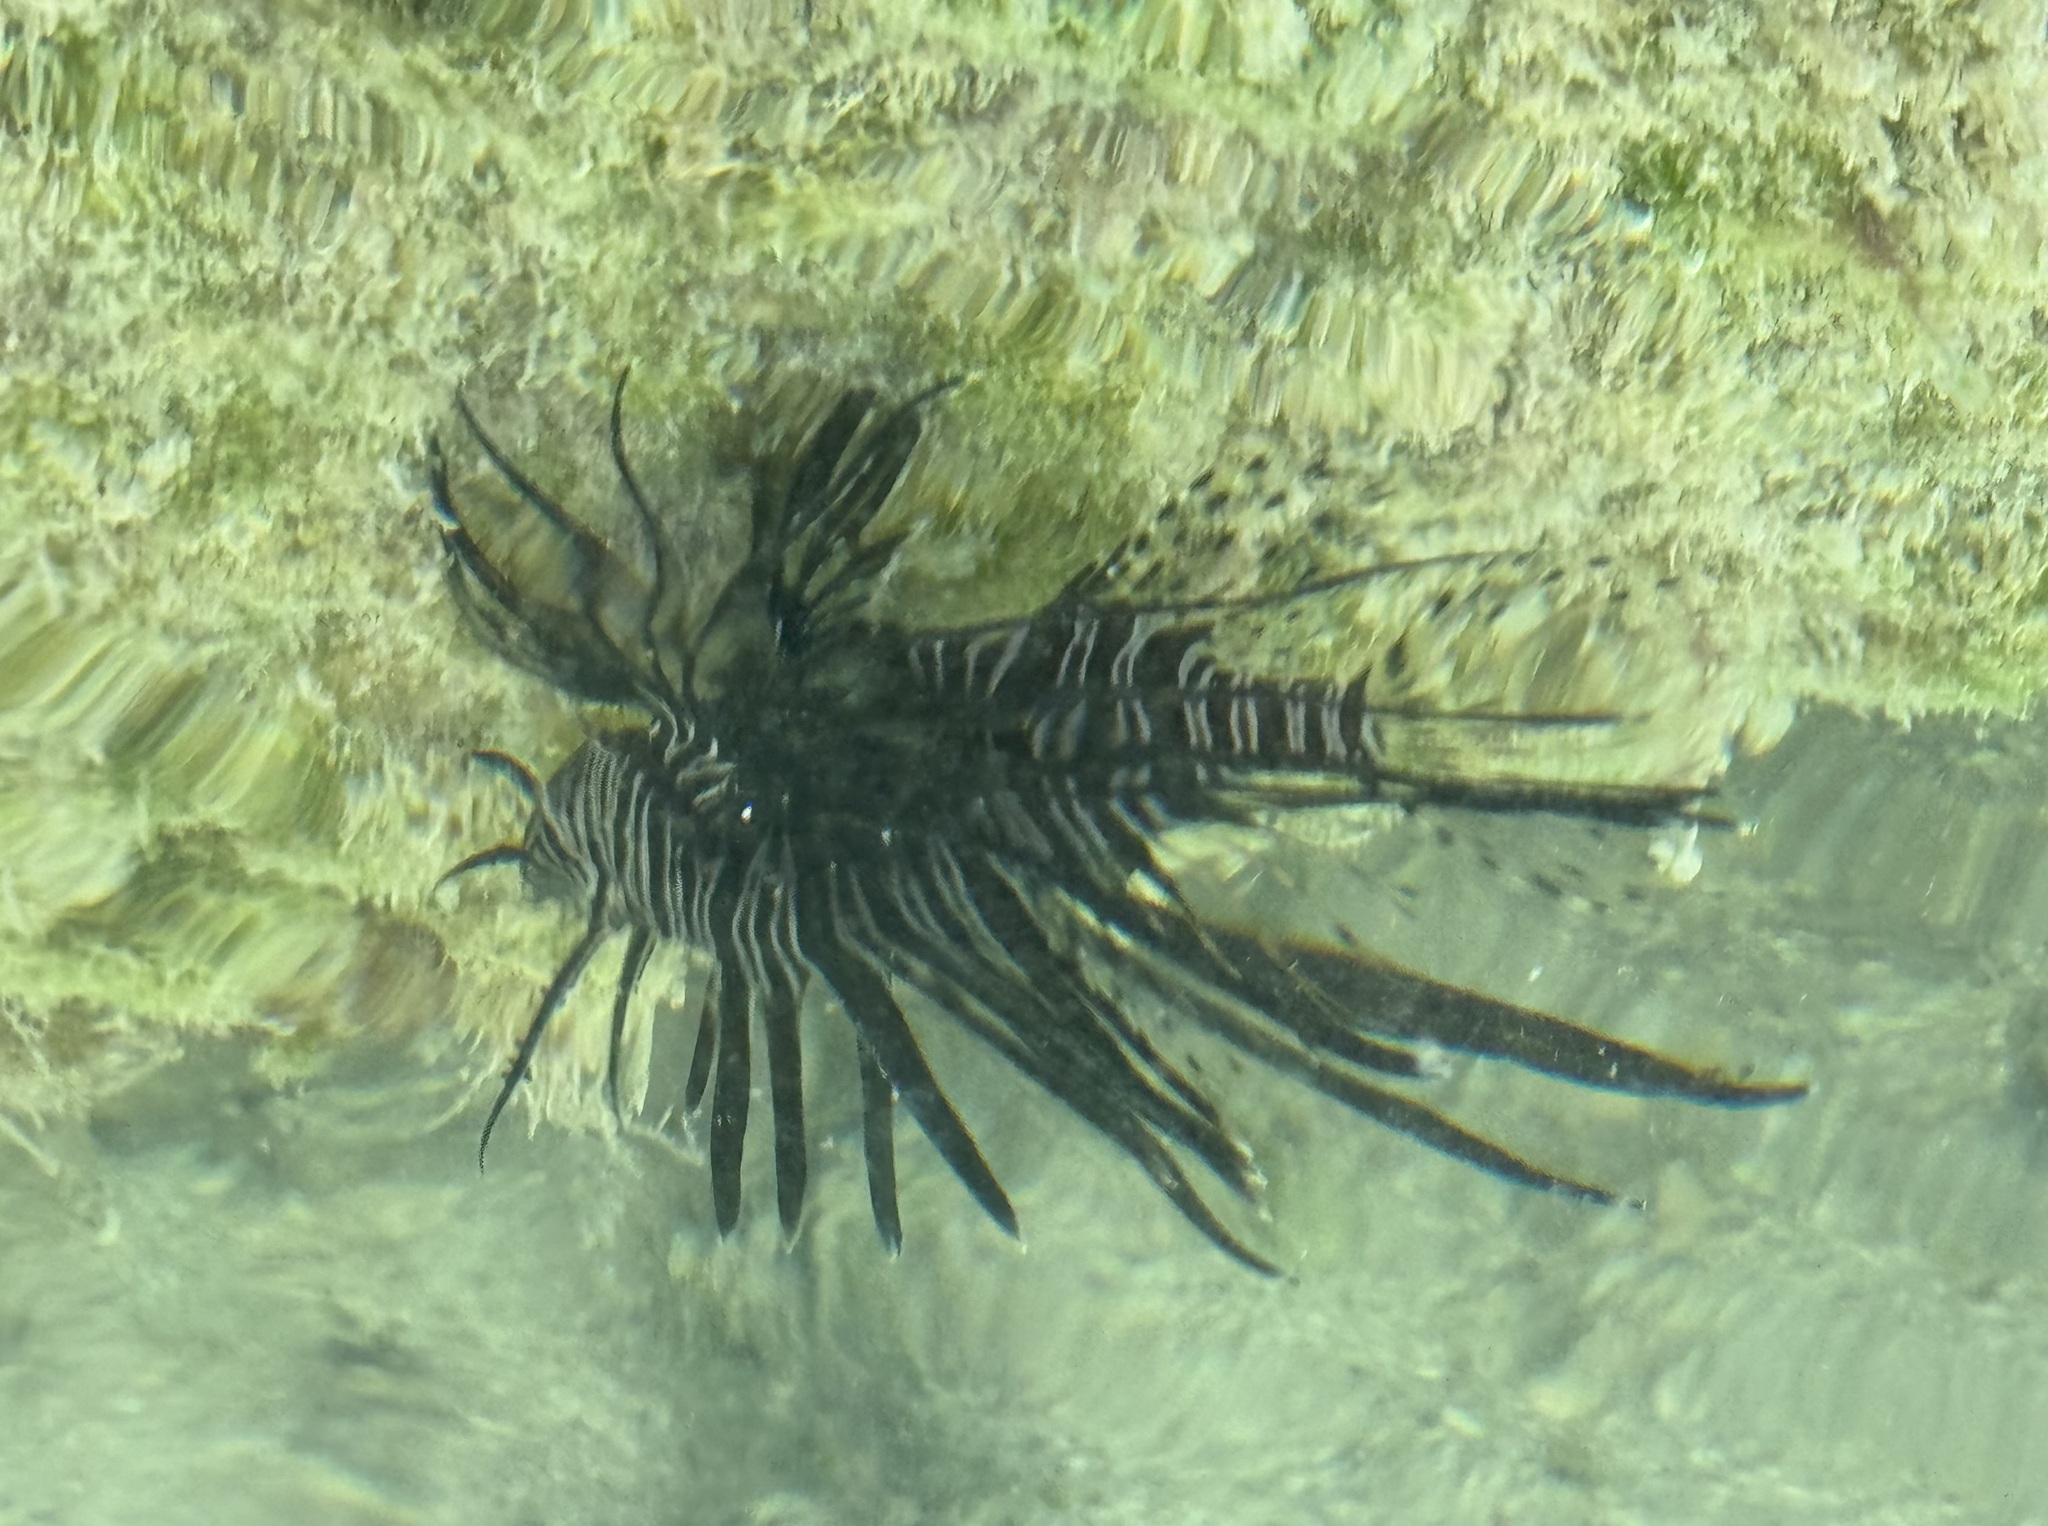
Pterois volitans (Red Lionfish)